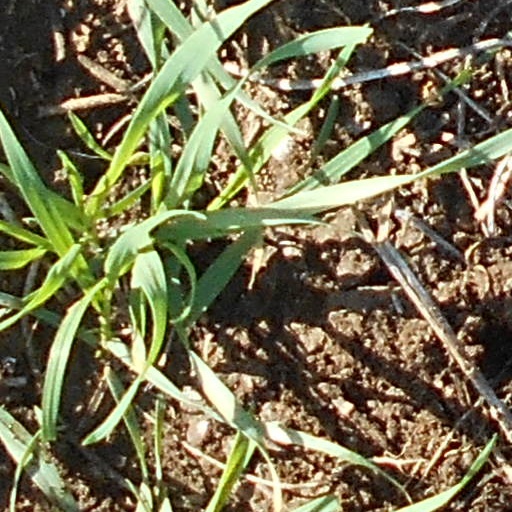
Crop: wheat